Phong Nha – Kẻ Bàng National Park

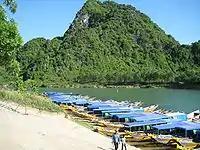
Boats for tourist in Phong Nha-Kẻ Bàng National Park

The park is accessible by road (National Route 1 or Hồ Chí Minh Highway 450 km south of Hanoi, 50 km north of Đồng Hới, 210 km north of Huế); by rail at Đồng Hới Railway Station on Hanoi–Saigon Railway; by air at Đồng Hới Airport 45 km south of the park. Tourists are served at the Tourism Service Center at Phong Nha township of Bố Trạch District, the entrance of this center is located by Hồ Chí Minh Highway. Tourists are required to buy entrance ticket for package services, including entrance fee, boat service. Ecotourism tour (if needed) requires additional service fee. Tourists then are transported by boat along the Sơn River upstream to the Phong Nha and Paradise caves. The number of tourists has increased dramatically since the park was listed in UNESCO's World Heritage Sites. Quảng Bình Province has invested in upgrading the Phong Nha-Kẻ Bàng visitor site to turn it into one of Vietnam's major tourist destinations.